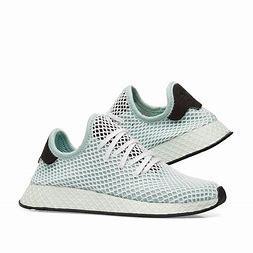
Brand: Adidas
Model: Deerupt Runner